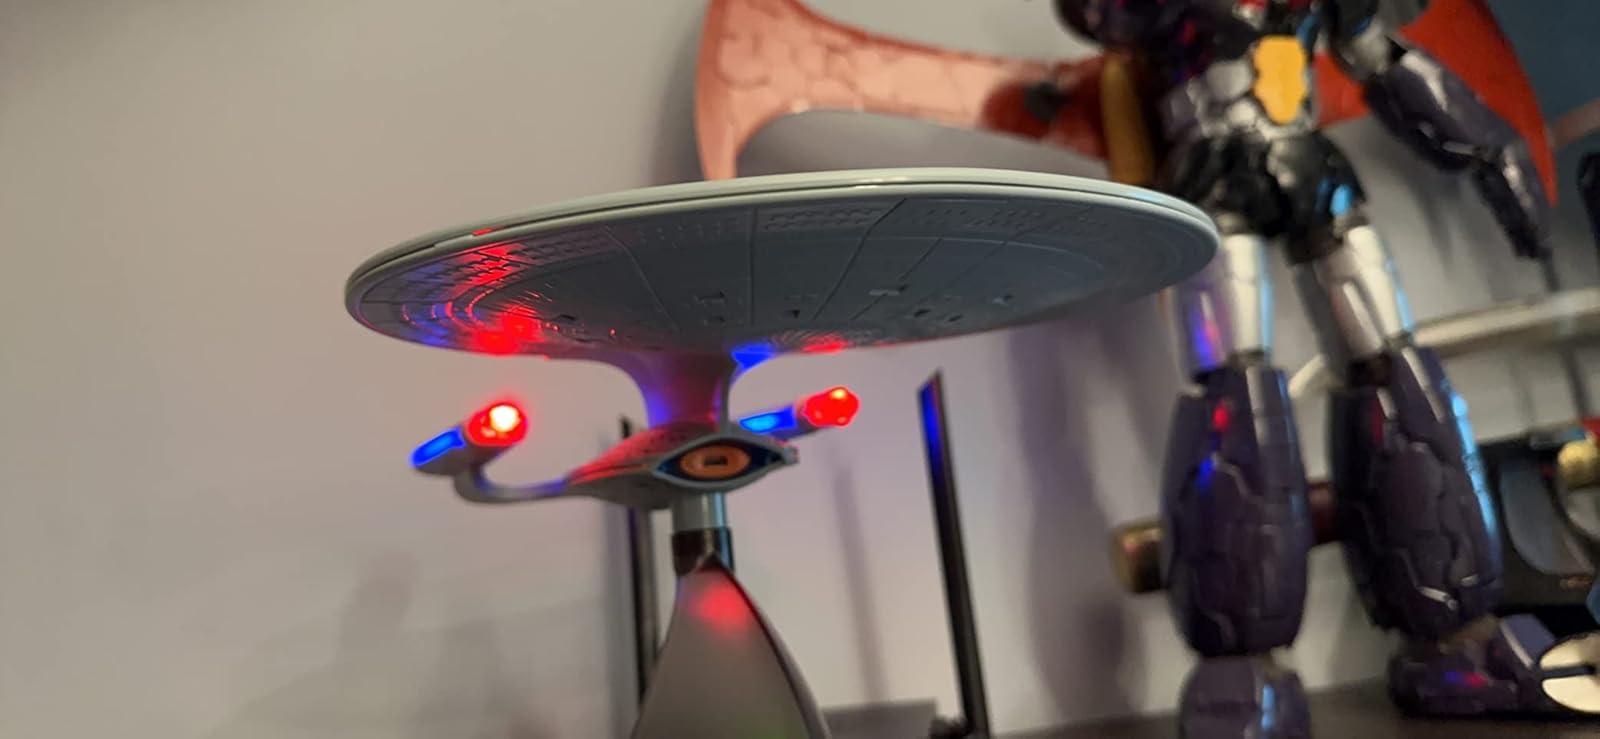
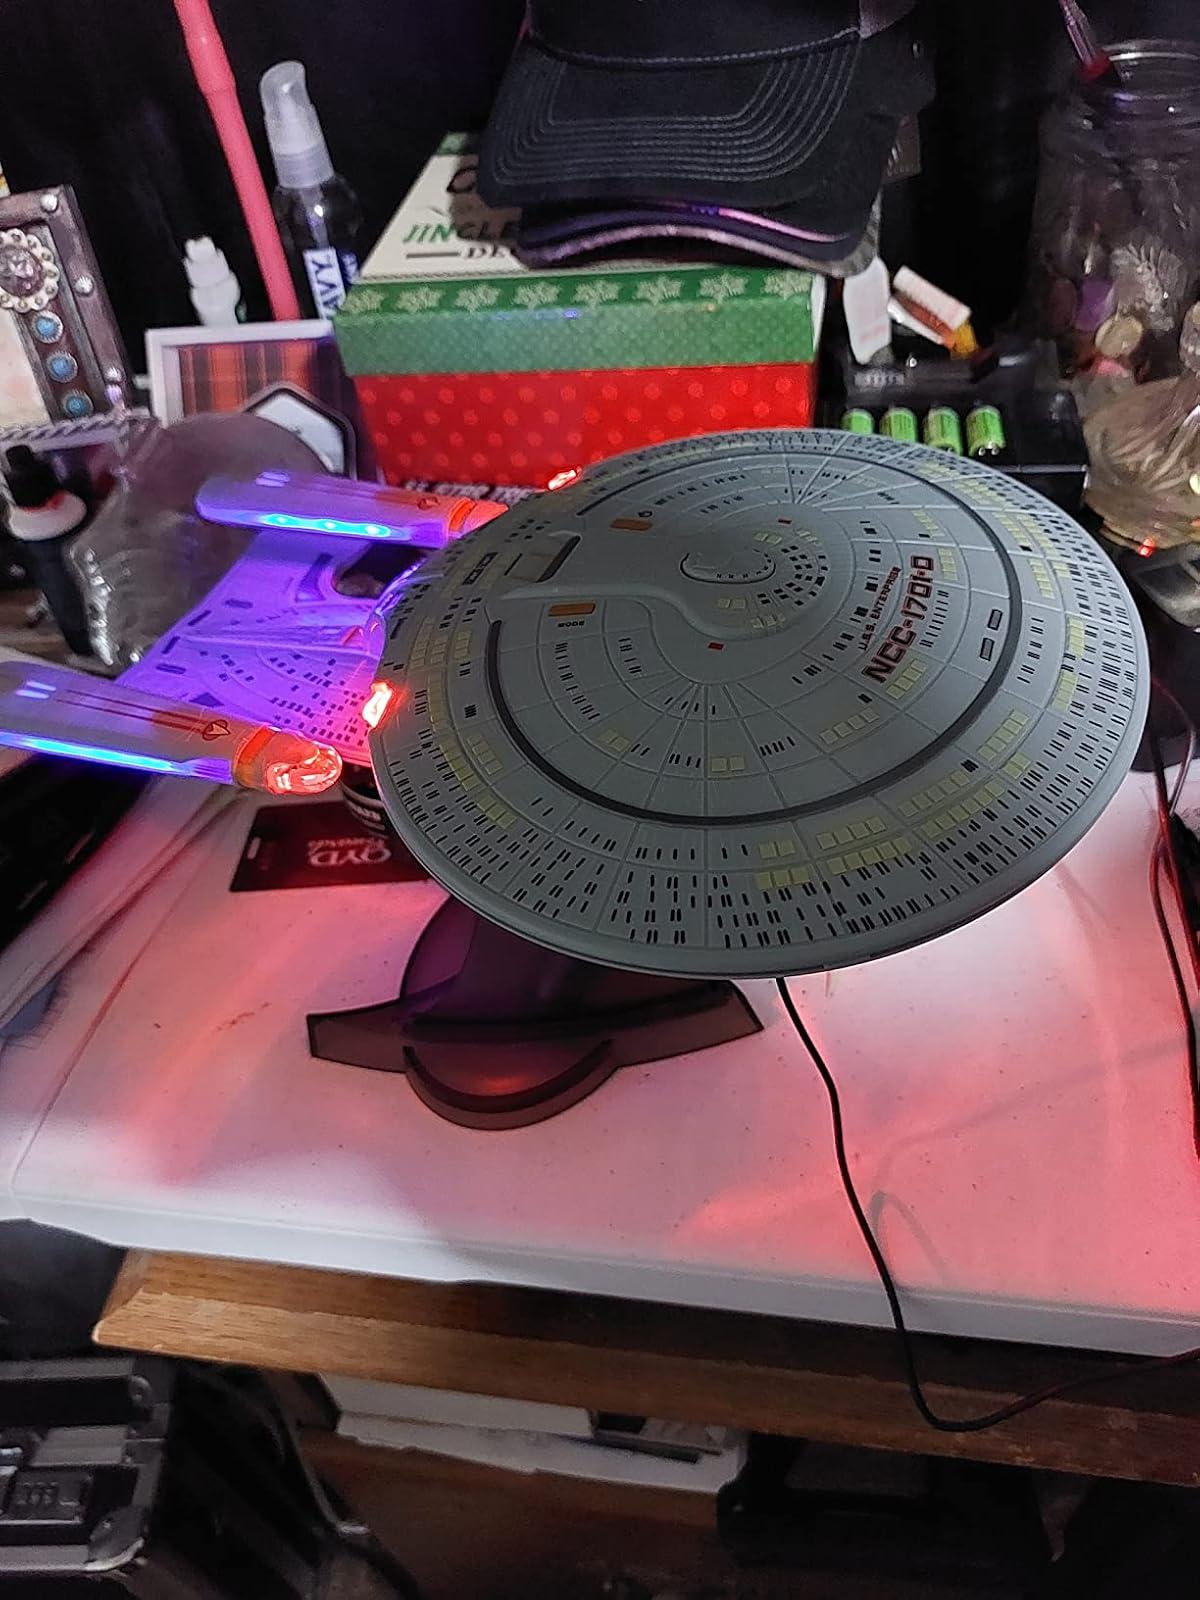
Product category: fan
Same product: yes